Black cowboys

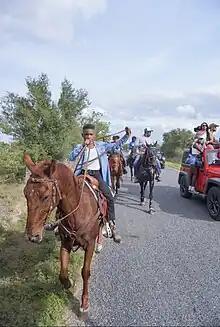
African Americans on a traditional trail ride in rural Texas

A few mainstream Western movies and television shows in the 1960s included Black characters, including "The Man Who Shot Liberty Valance" (1962) with Woody Strode, and two episodes of "The Rifleman" (1962) with Sammy Davis Jr. The television show "Rawhide" (1965) included Raymond St. Jacques as a cattle driver, the first Black actor to appear in a regular role on a Western series. Otis Young was the first Black actor to co-star in a Western show, "The Outcasts" (1968–1969).